Asphalt: Injection

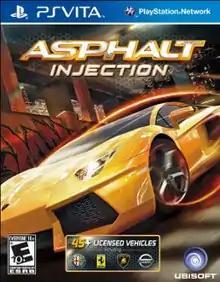
North American box art

Asphalt: Injection is a racing game developed by Gameloft for the PlayStation Vita and Android. and released in 2011–2012. It was the eighth major game in the "Asphalt" series. And just like "Asphalt 3D", it was published by Konami in Japan and Ubisoft worldwide.